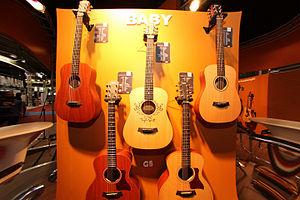
Taylor Guitars est un fabricant américain de guitares spécialisé dans les modèles haut de gamme de guitares acoustiques et électro-acoustiques. L'entreprise est fondée le 15 octobre 1974 par Bob Taylor et Kurt Listug. Son siège se situe à El Cajon en Californie avec des filiales au Mexique, Pays-Bas et Cameroun.